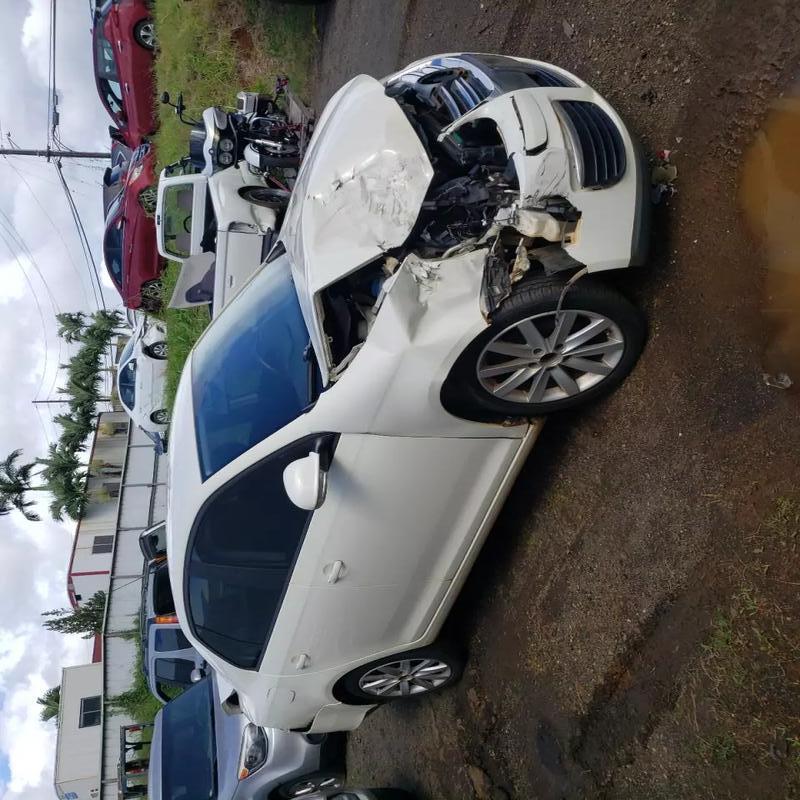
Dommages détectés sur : pare-choc avant, feu avant droit, capot, aile avant droite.
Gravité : majeur